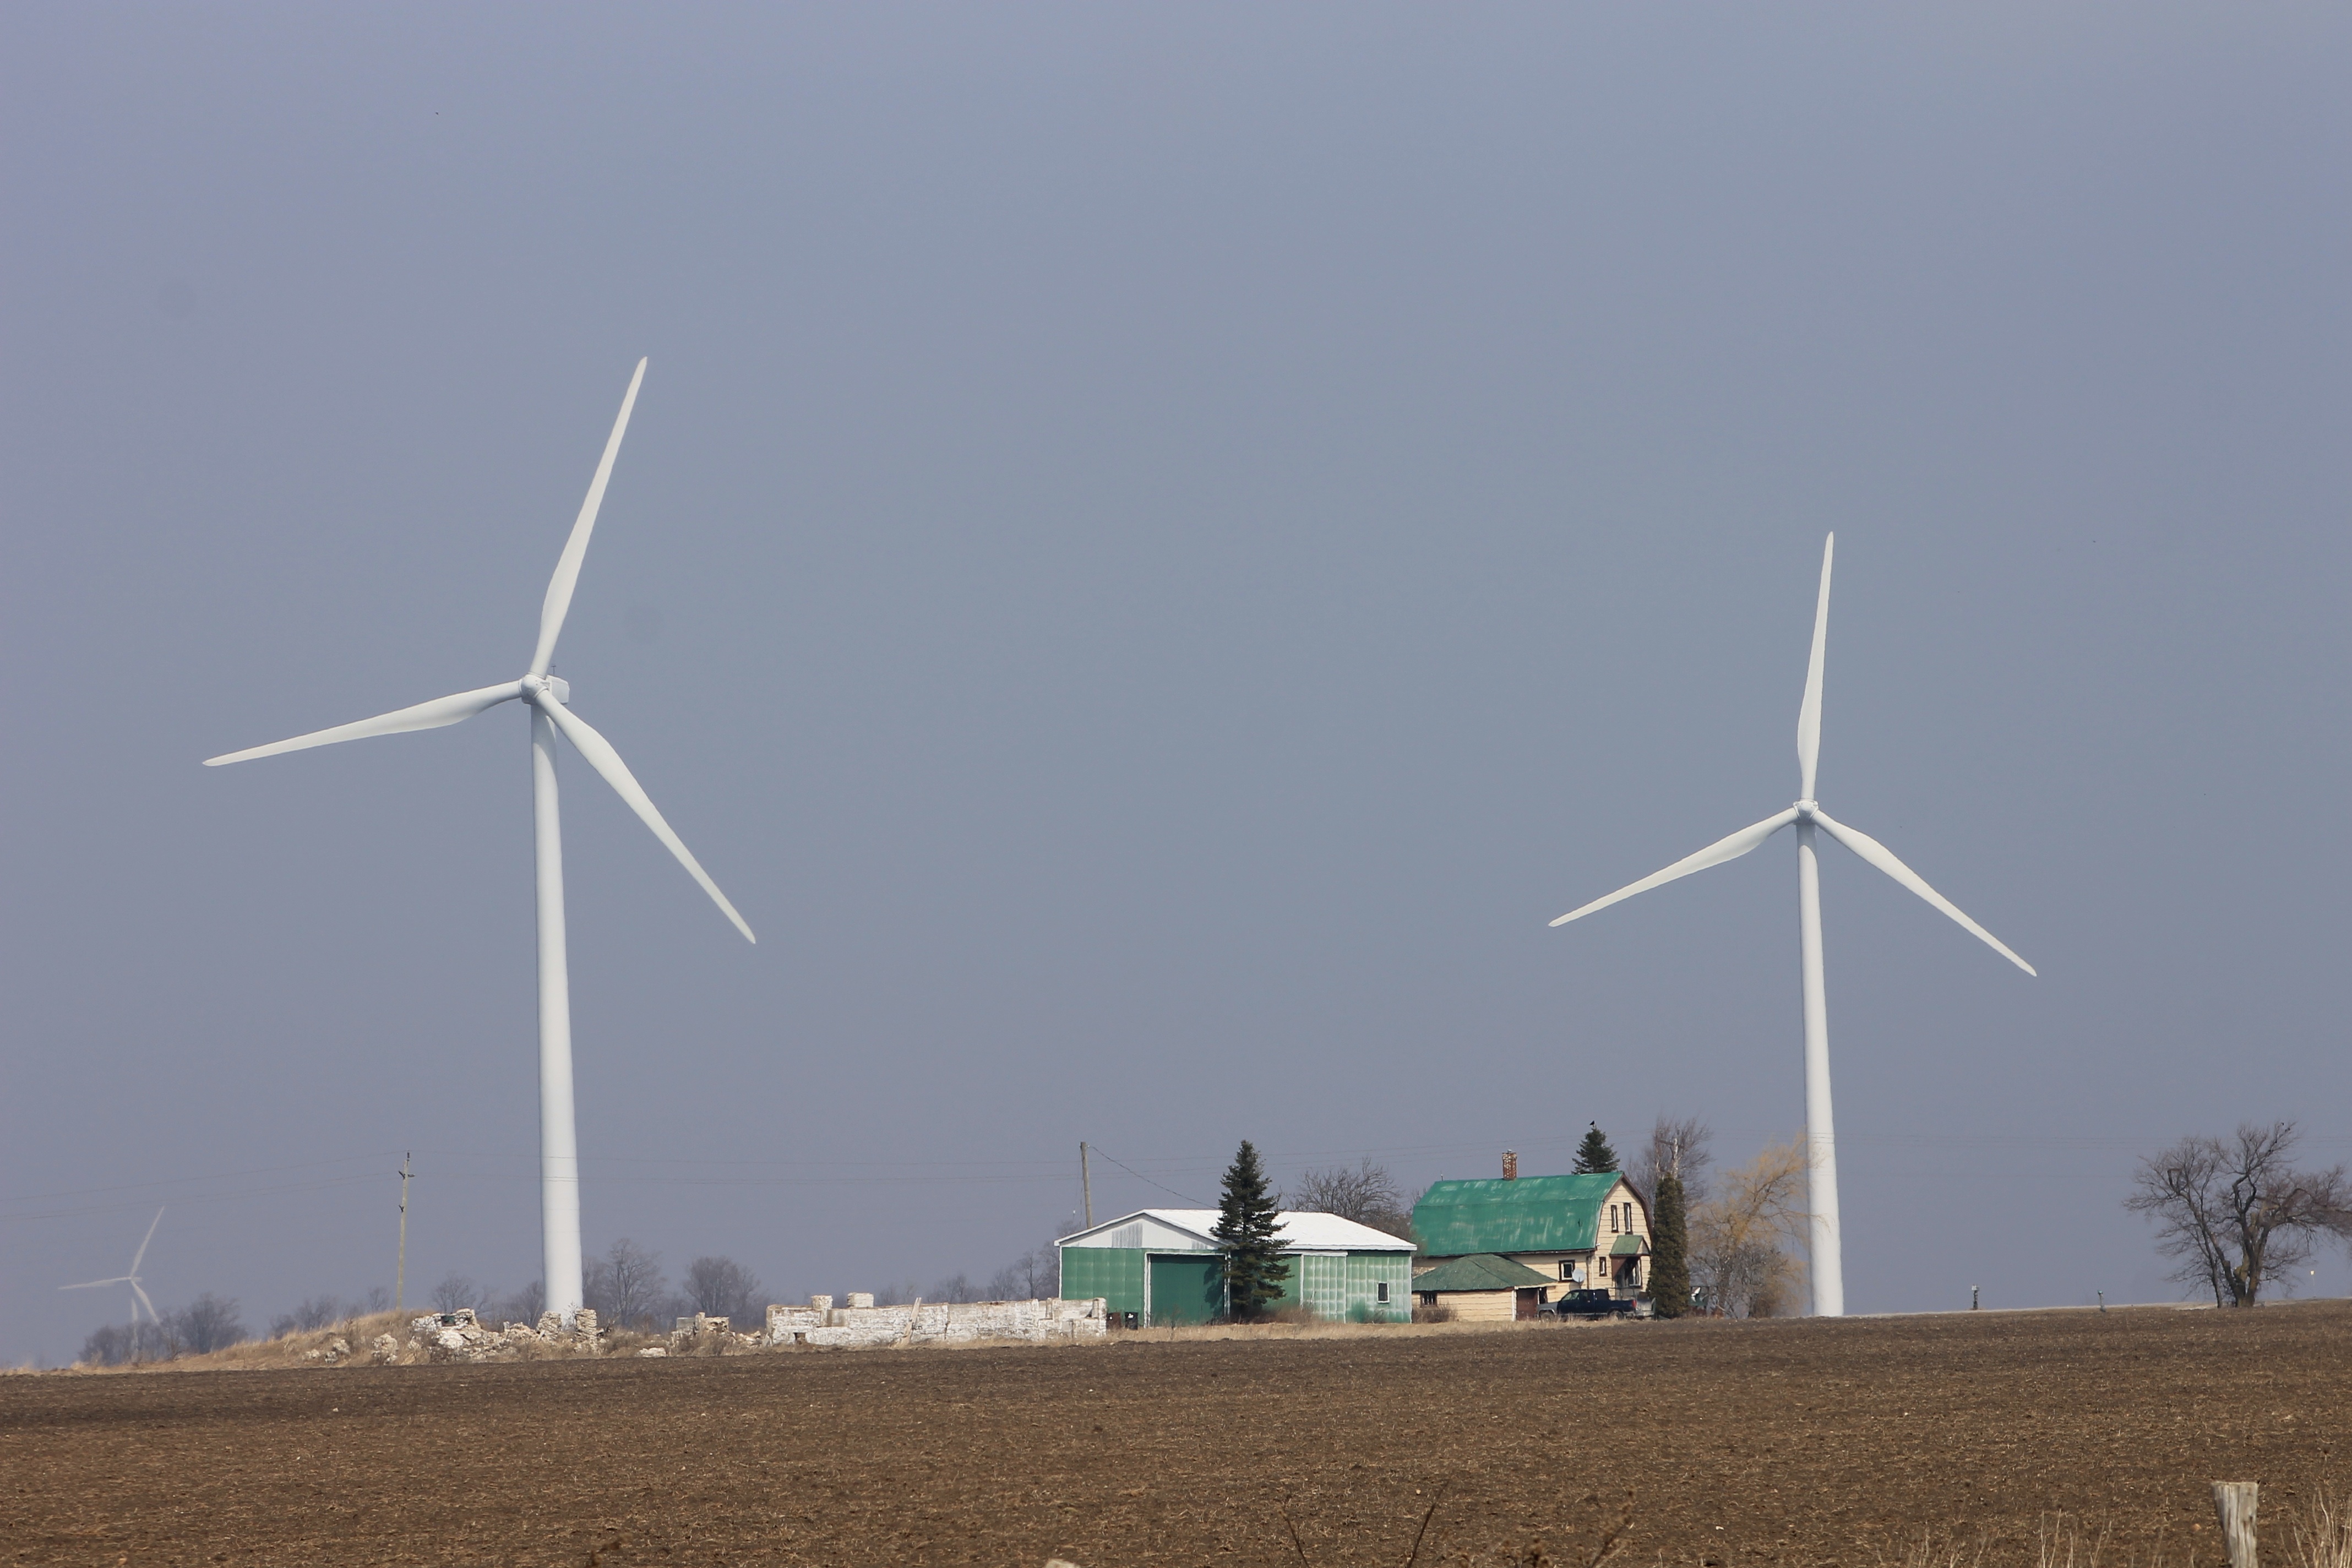
field, windmill, wind, machine, wind turbine, energy, mill, wind farm